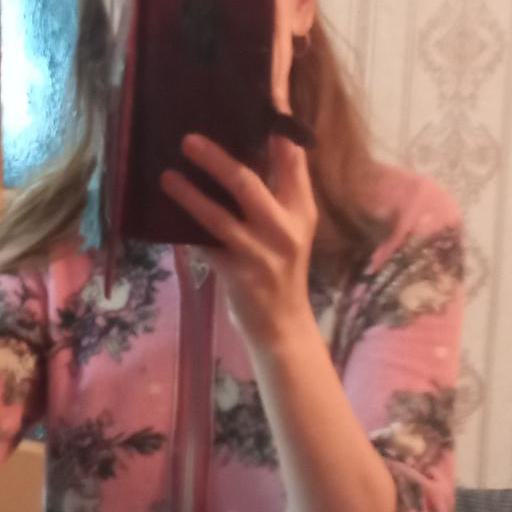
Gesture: no_gesture